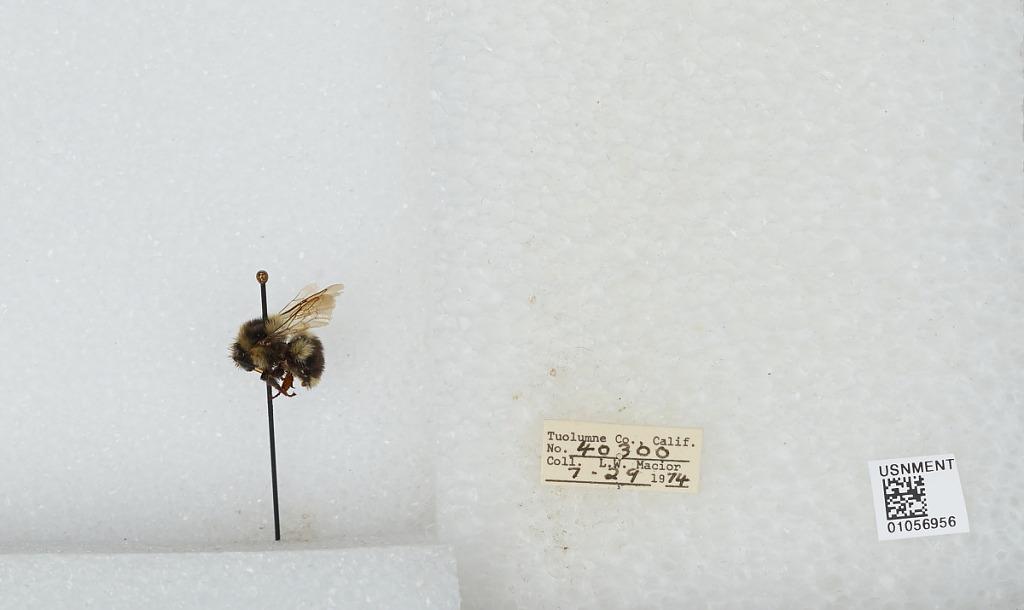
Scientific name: Bombus bifarius nearcticus
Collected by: L. Macior
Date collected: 1974-7-29
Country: United States
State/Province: California
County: Tuolumne
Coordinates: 38.02, -119.93